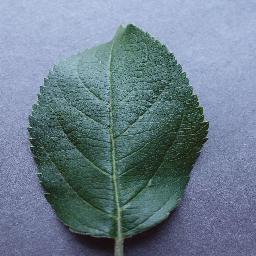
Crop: apple
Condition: healthy